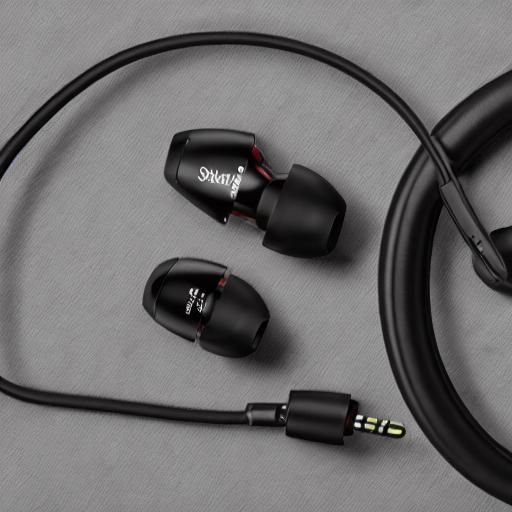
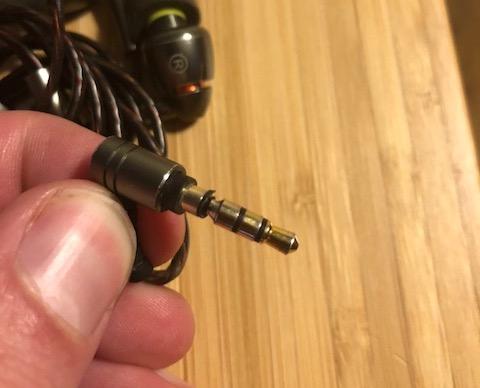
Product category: headphones
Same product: no